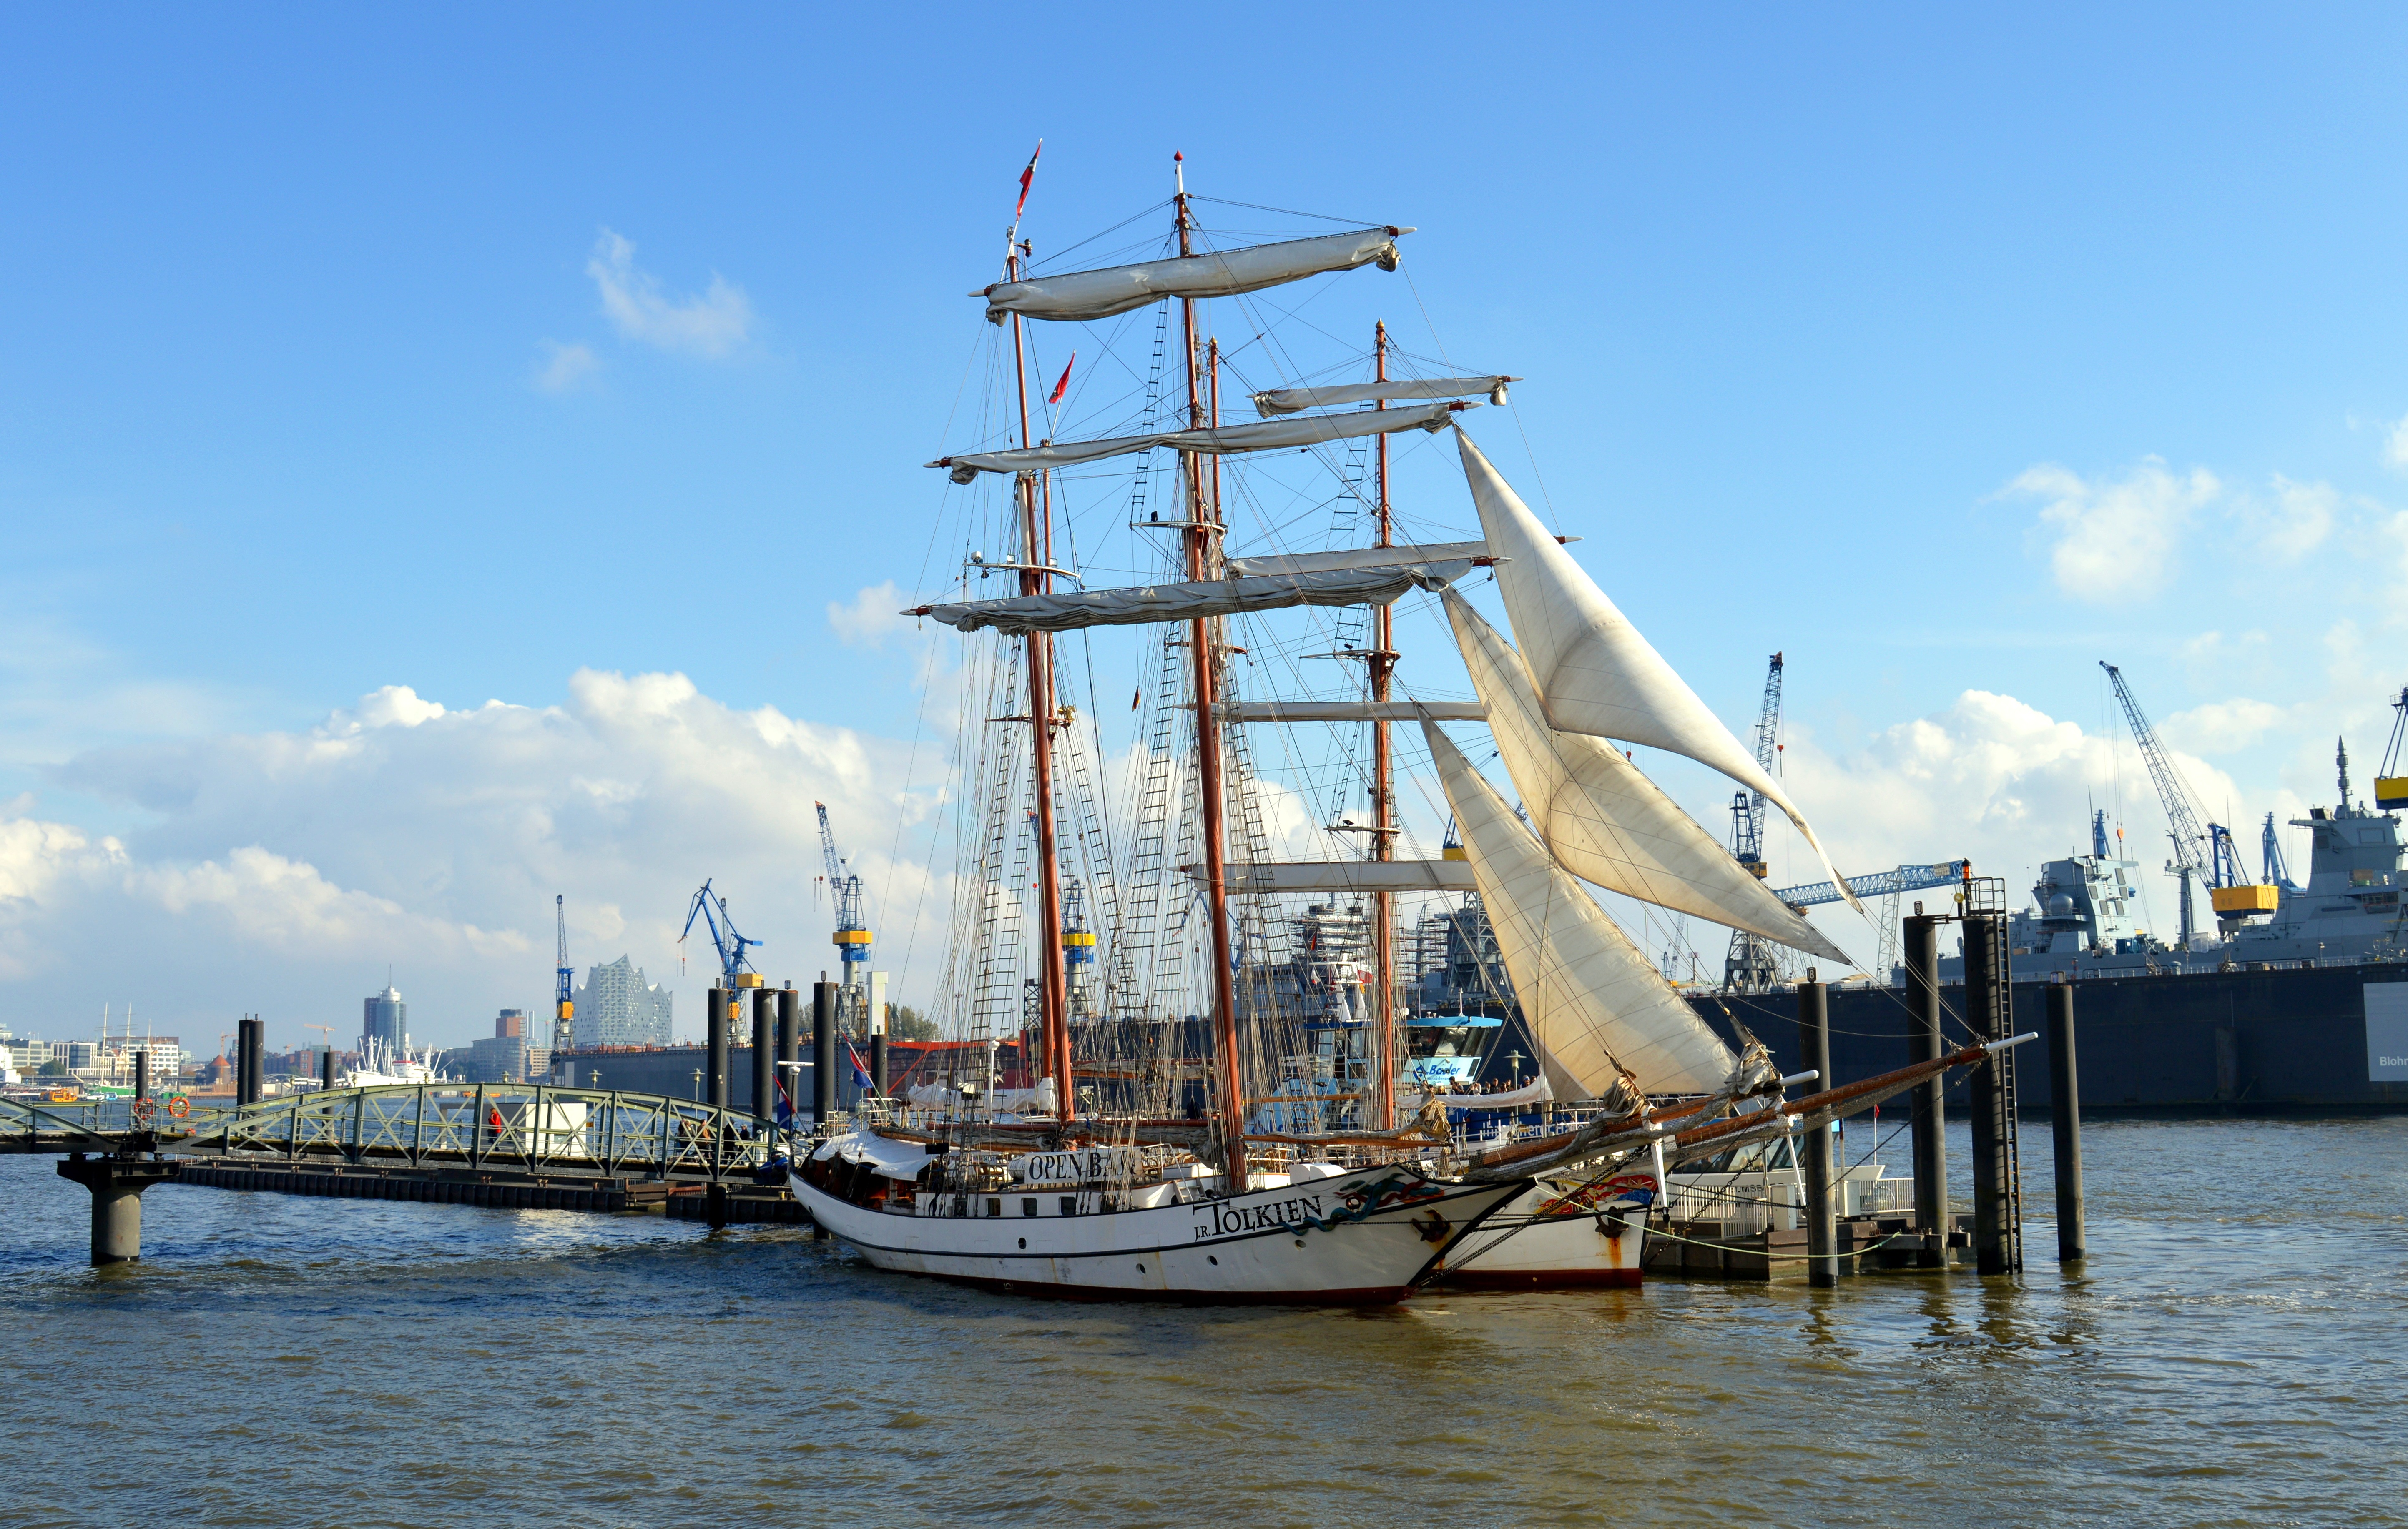
sea, water, white, boat, city, ship, vehicle, mast, harbor, port, attraction, tourists, sail, sailing vessel, watercraft, schooner, windjammer, elbe, barque, hamburg, brig, sailing ship, hanseatic league, fishing vessel, training ship, tall ship, galleon, caravel, brigantine